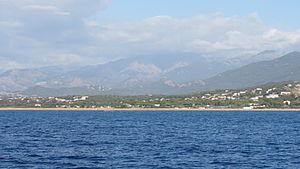
Station balnéaire de Porticcio, vue de la mer
Grosseto-Prugna est une commune française située dans la circonscription départementale de la Corse-du-Sud et le territoire de la collectivité de Corse. Elle appartient à l'ancienne piève d'Ornano.